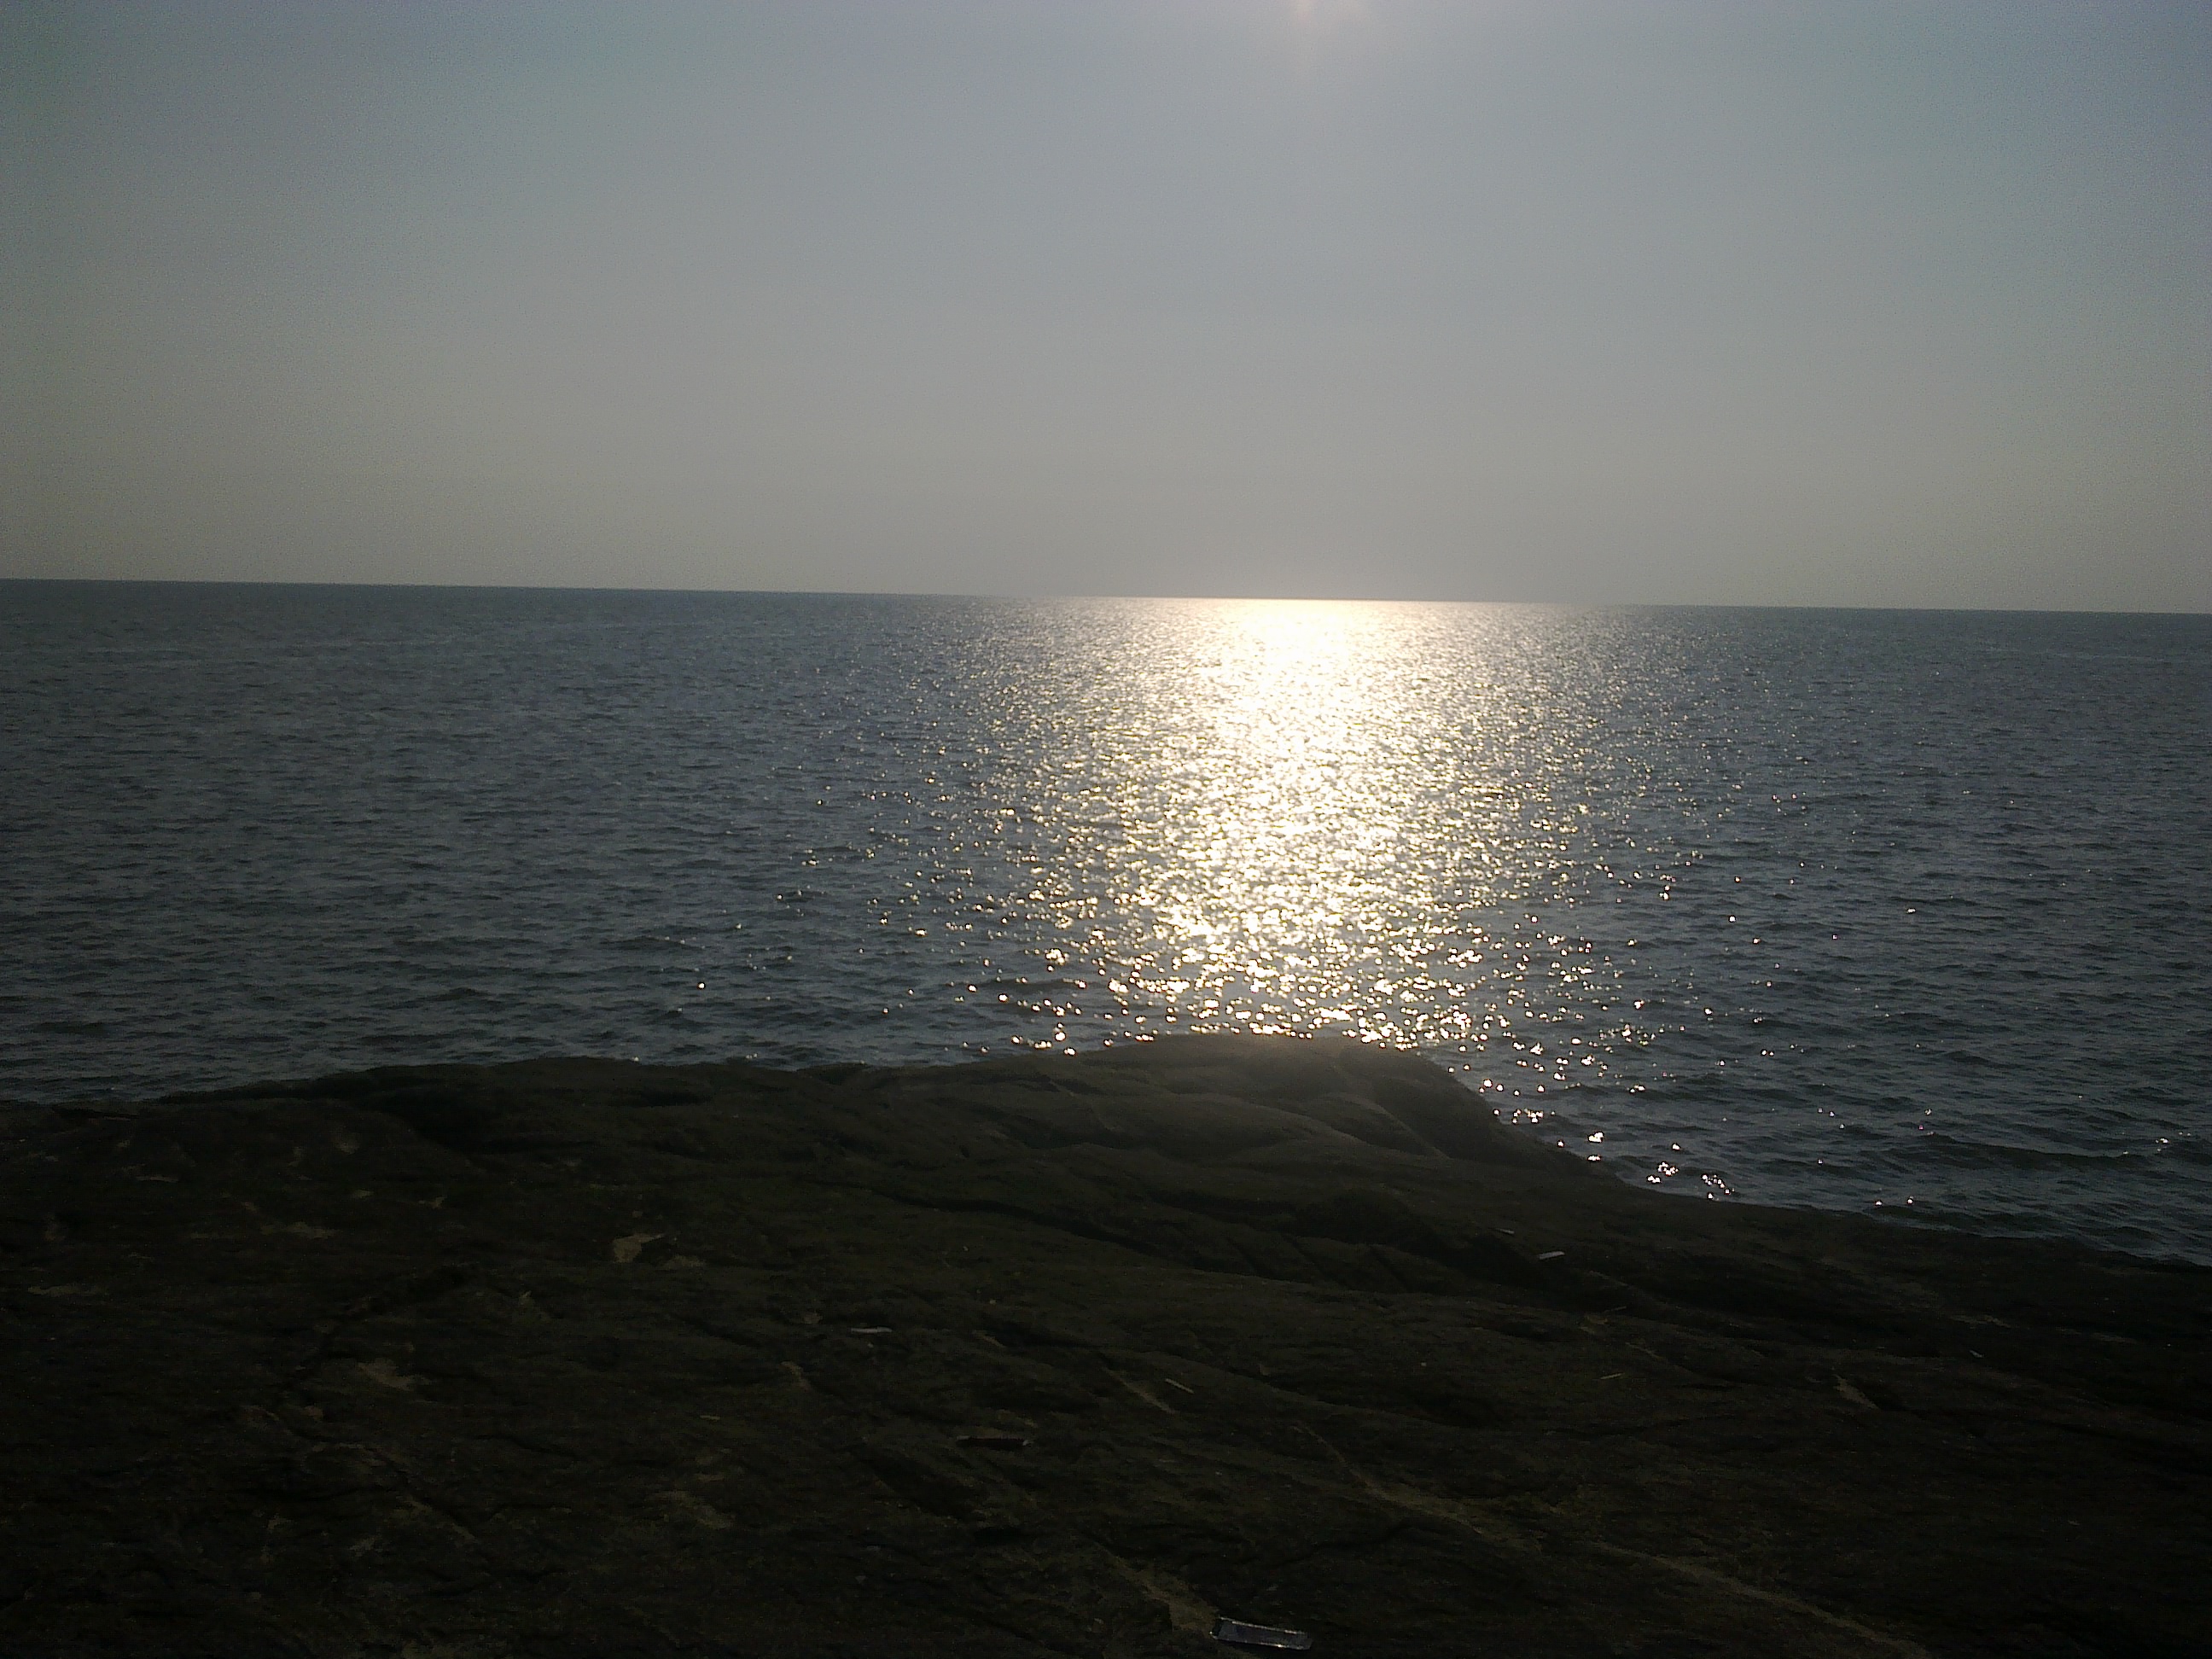
nature, sea, horizon, sky, ocean, calm, water, shore, coast, coastal and oceanic landforms, sunlight, loch, wind wave, sunset, wave, evening